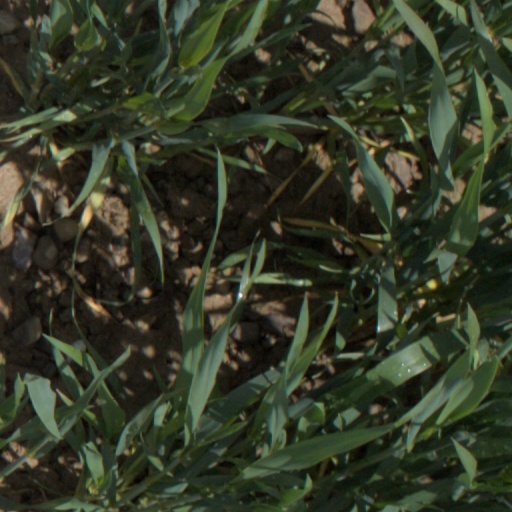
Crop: wheat